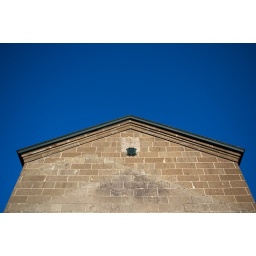
above the stone wall